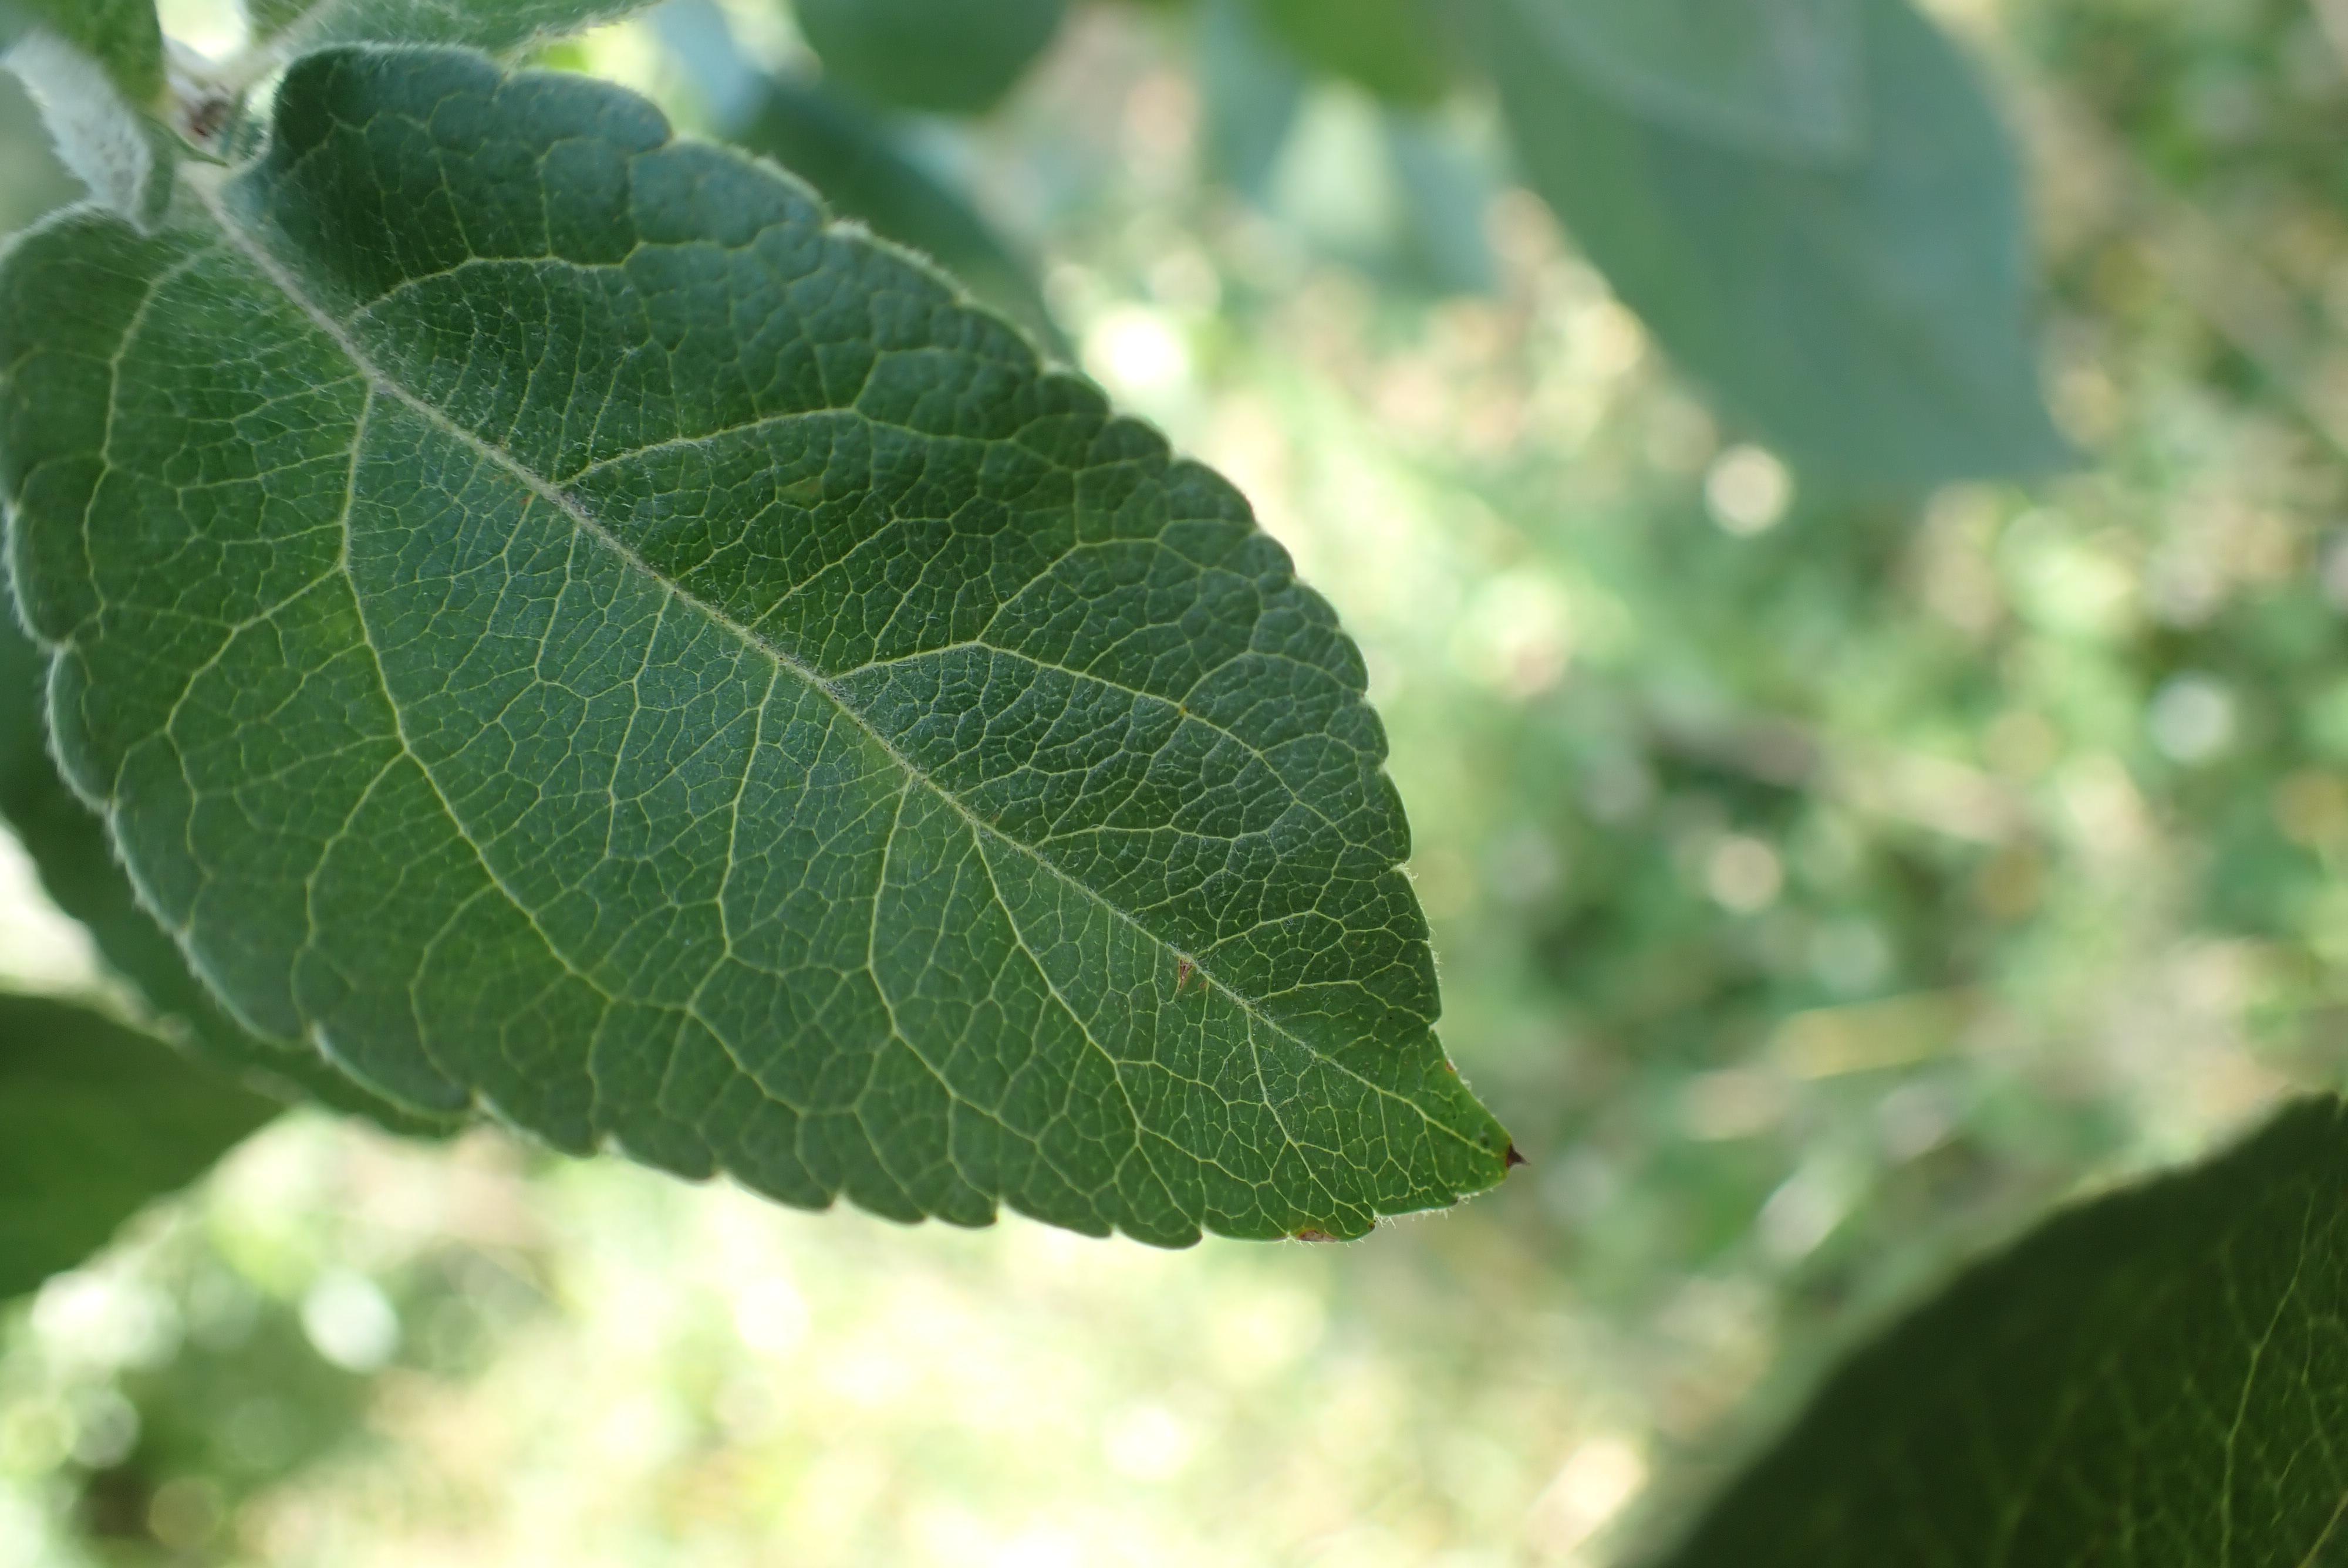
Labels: healthy